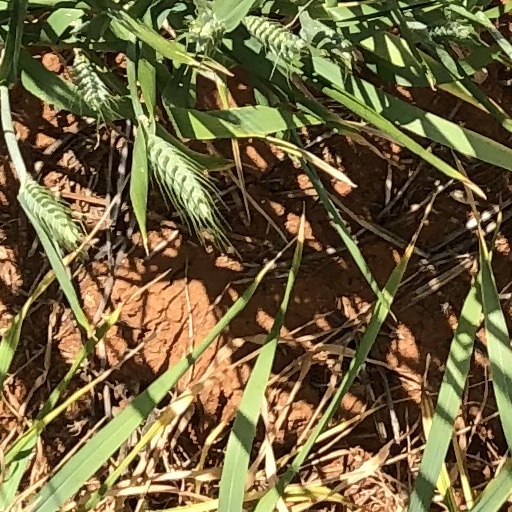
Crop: wheat